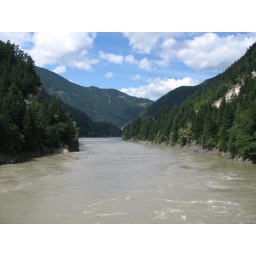
the river going under the bridge